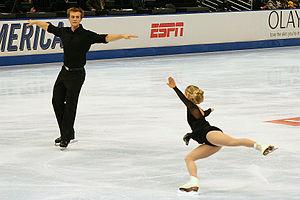
Cody Hay, né le 28 juillet 1983 à Dawson Creek, Alberta, Canada, est un patineur artistique canadien. Sa dernière partenaire en couple était Anabelle Langlois. Ils patinent ensemble depuis 2005. Sa partenaire précédente était Daylan Hoffmann.